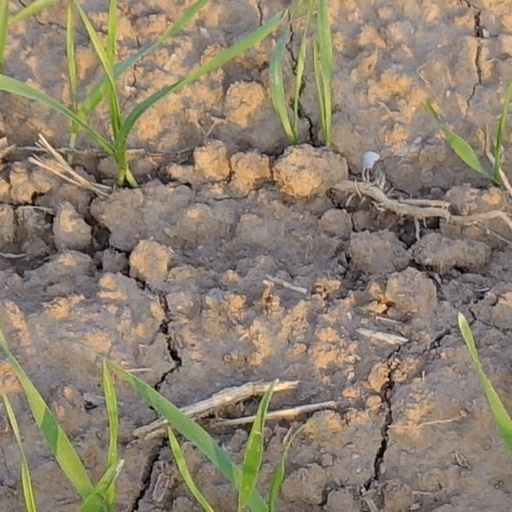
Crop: wheat